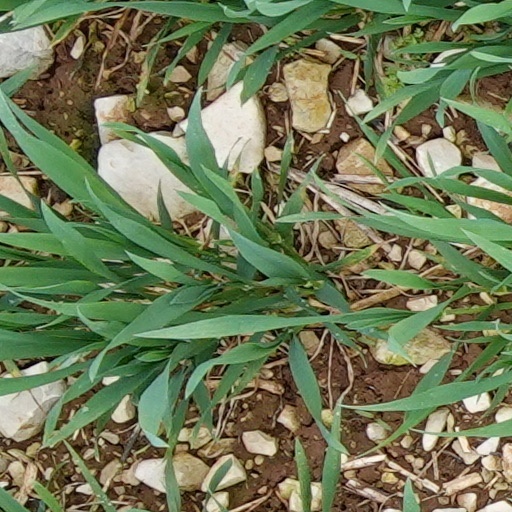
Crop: wheat